Two roll rubber mill

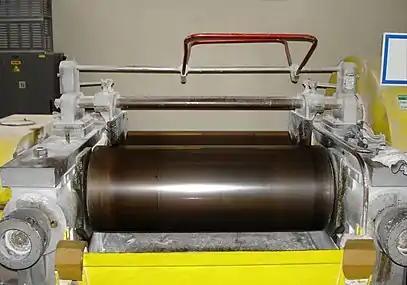

Rubber compounding means incorporating rubber ingredients into a rubber mixture so it is evenly dispersed, then the rubber mixture is called a rubber compound. The mill aids in two main steps of rubber processing - mastication and mixing. Mastication is when the raw polymer is sheared and the broken down to create an easier flow. This allows for better incorporation of materials, which leads to the mixing component, when the other materials for a compound are added.